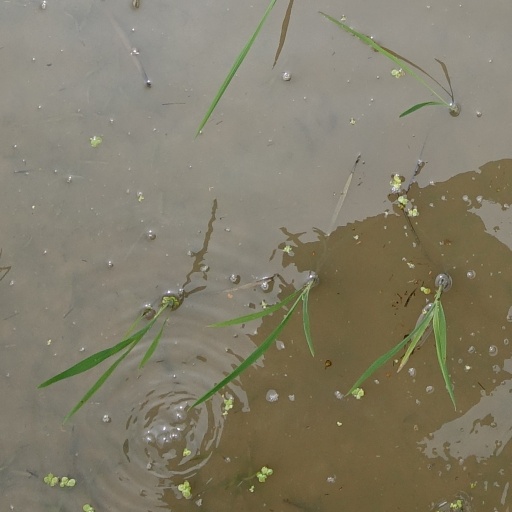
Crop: rice